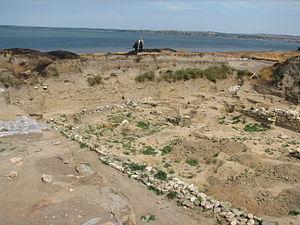
Phanagoria est une colonie grecque située dans la péninsule de Taman, sur la rive orientale du Bosphore cimmérien.